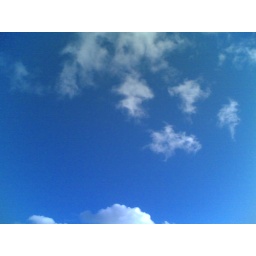
blue sky in Guildford